Shawali Khan

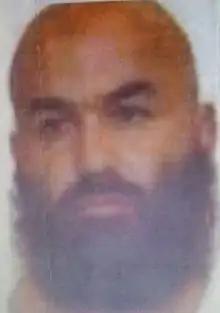
After Mullah Abdul Rauf was reported killed incompetent intelligence officials published this photo of Shawali Khan as an image of him.

On February 9, 2015, US officials announced that a controversial Afghan leader variously known Mullah Abdul Rauf, Abdul Rauf Khadim, and various other names, had been killed by missiles fired from an unmanned aerial vehicle.